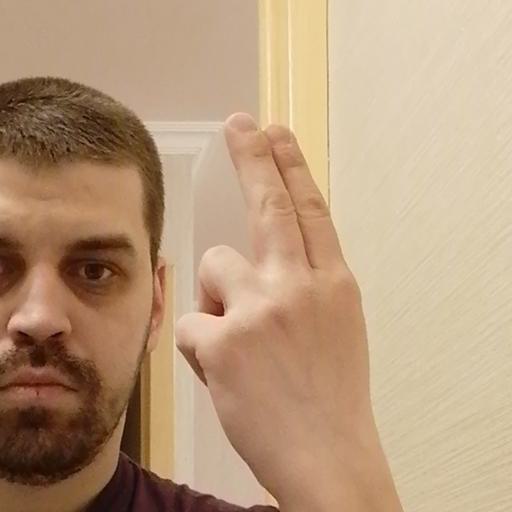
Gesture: two_up_inverted